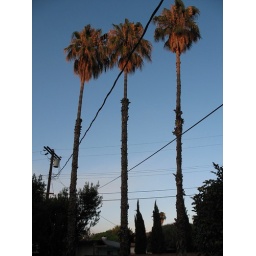
3 palm trees in van nuys